Mittersill Castle

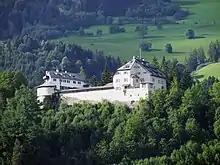
Schloss Mittersill as seen from the town below

During the Nazi period the castle was used as a State Institute think-tank for Inner Asia and as a sub-department of the "Ahnenerbe e.V." (a Nazi German think tank for Intellectual Ancient History). For a short time the castle was used as an outer command base for the Mauthausen Concentration Camp, and at least 15 female prisoners were brought there. The female prisoners are stated to have been Jehovah's Witnesses. At the end of the war, when the owners had the property returned to them, they found thousands of skulls of Asiatic origin, in all the rooms.